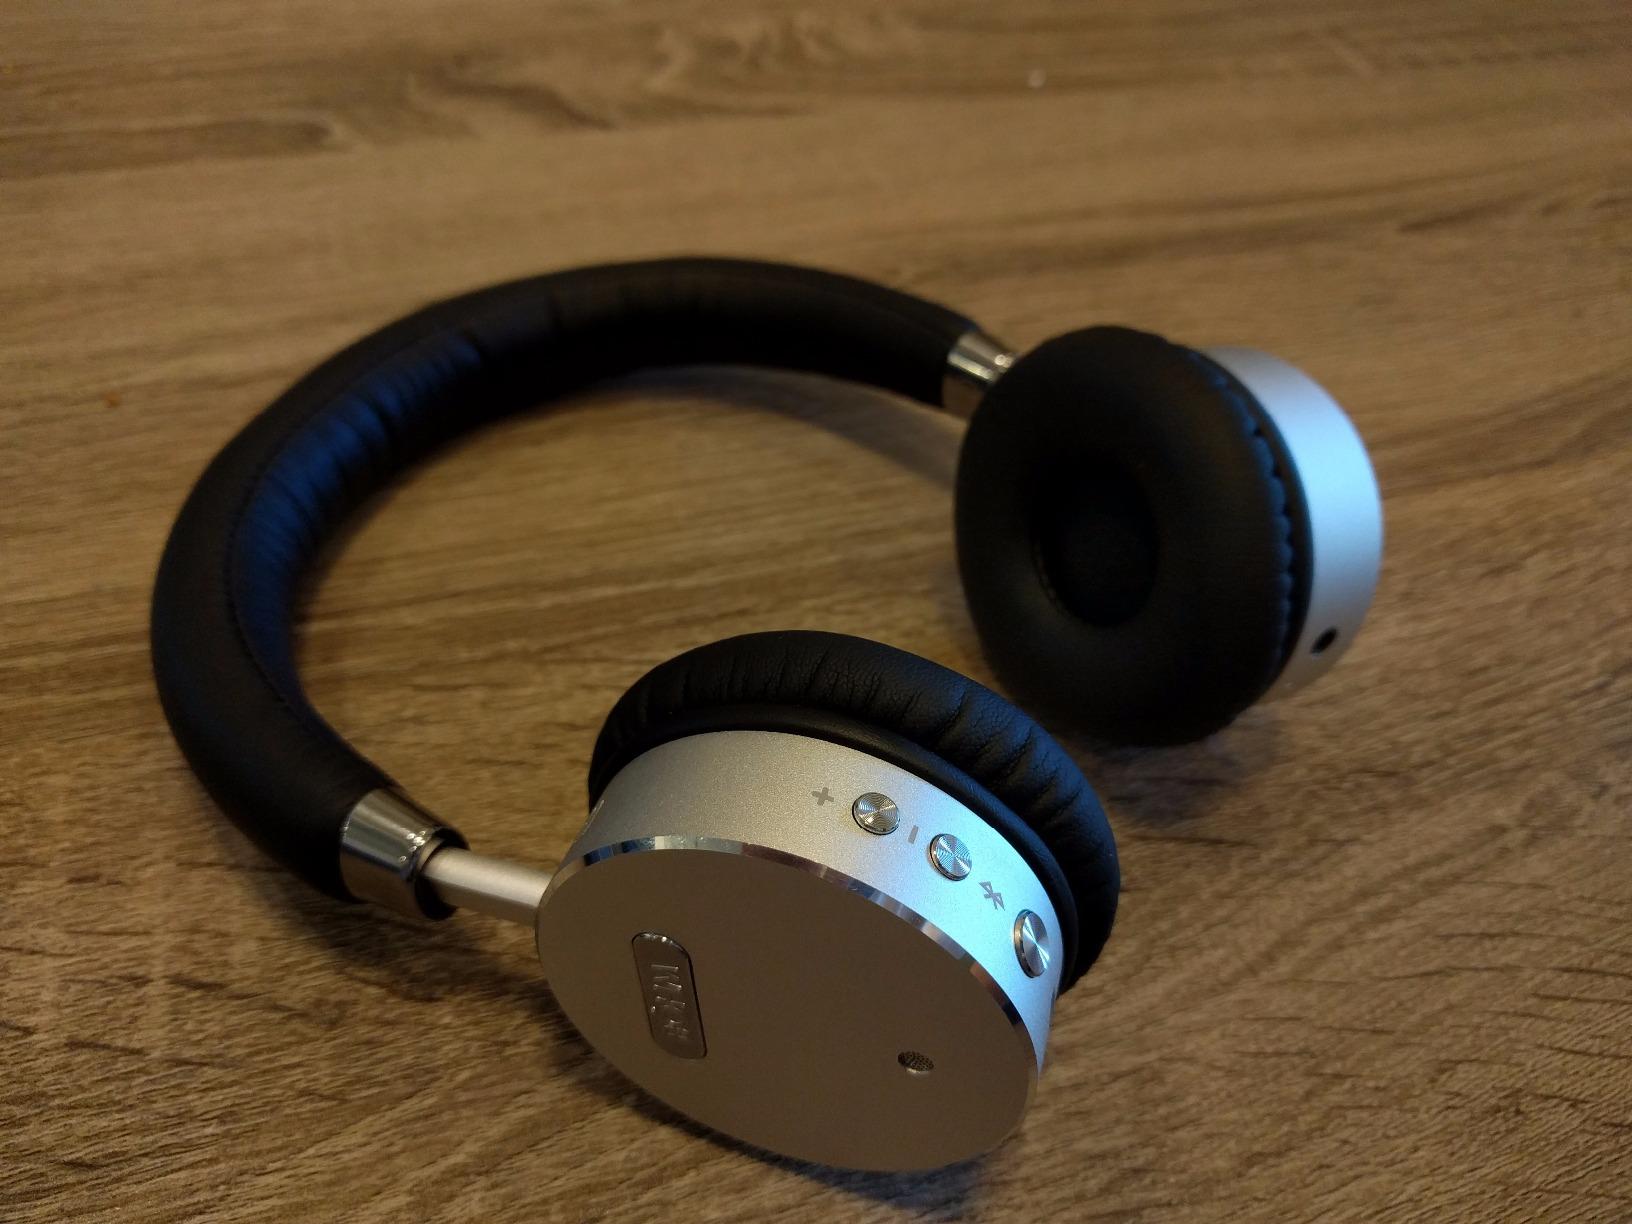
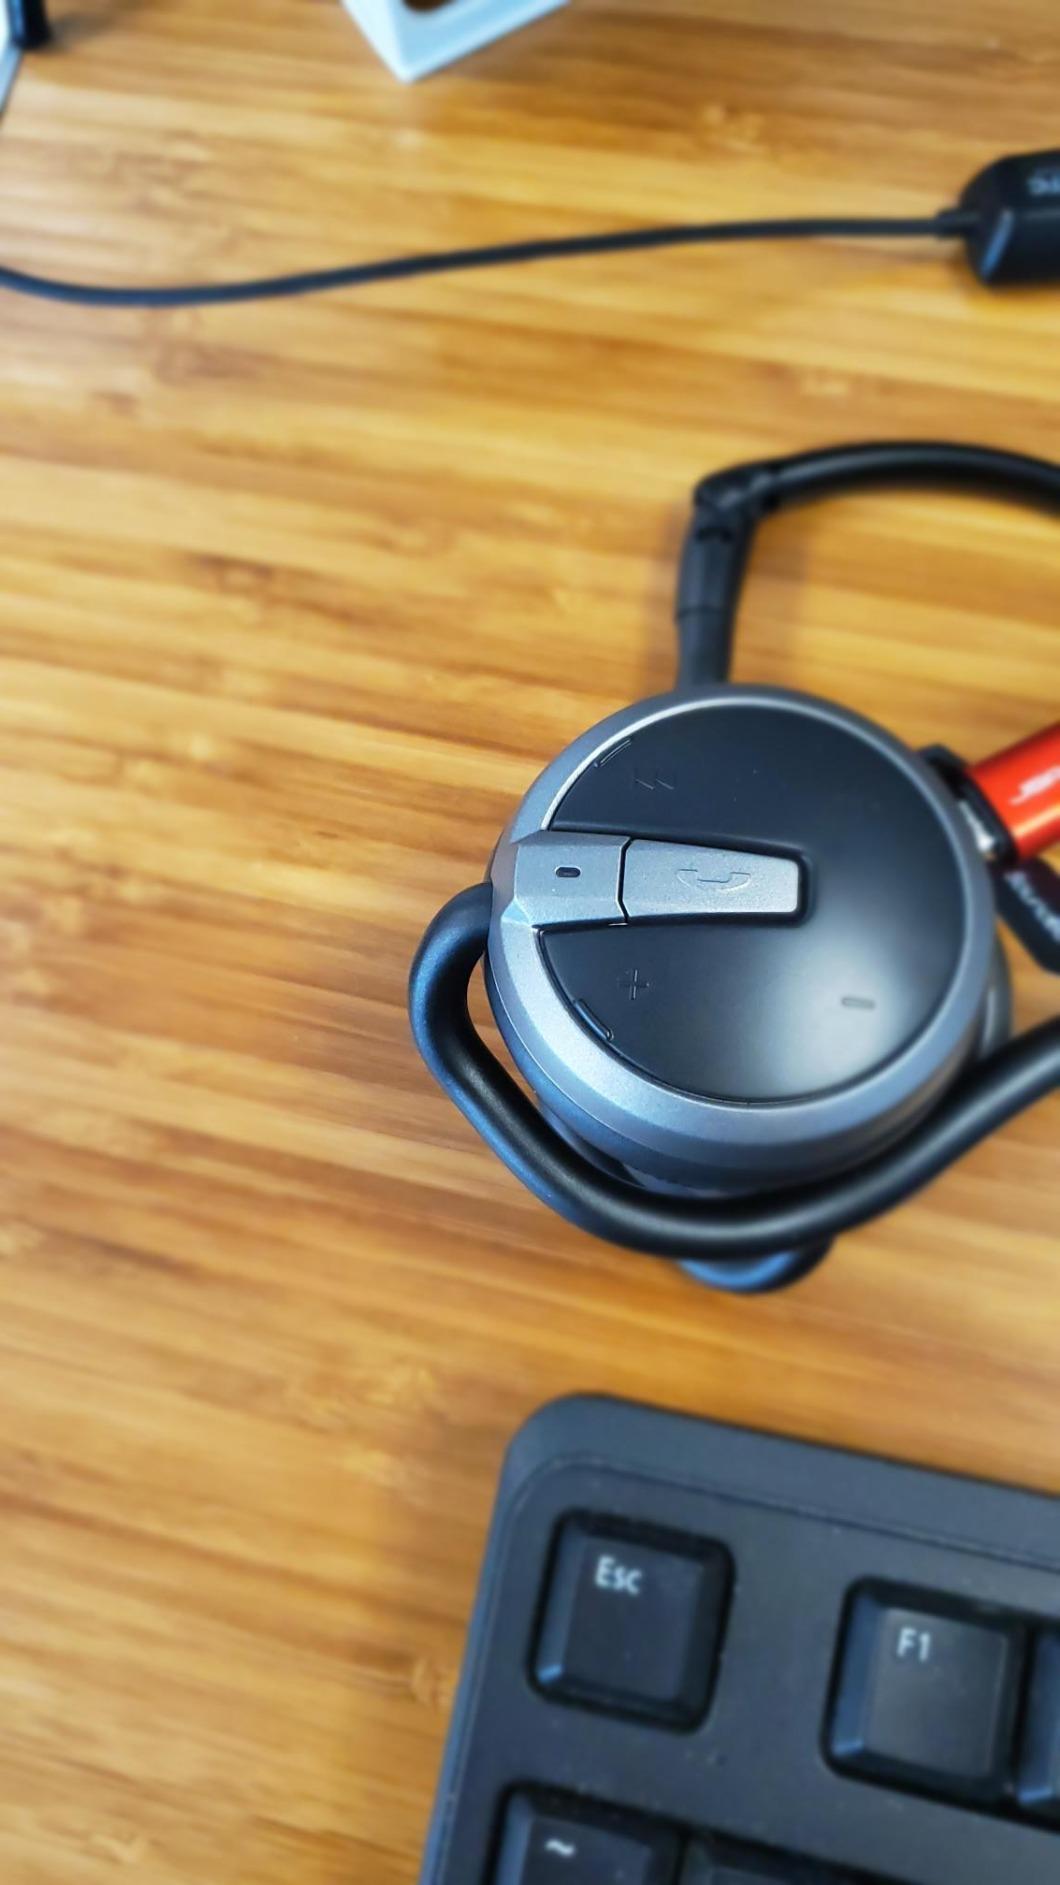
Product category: headphones
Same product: no